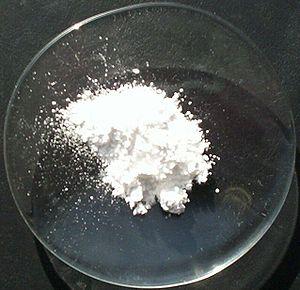
L'oxyde de magnésium, communément appelé magnésie, a pour formule MgO et se présente sous la forme de poudre blanche très fortement basique absorbant l'eau et le dioxyde de carbone présents dans l'atmosphère.